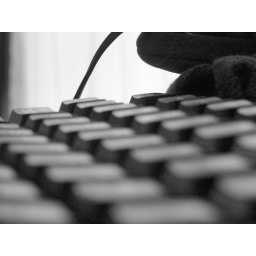
A bunch of black and white macro focused objects around my desk.